Describe the emotion expressed in this image:  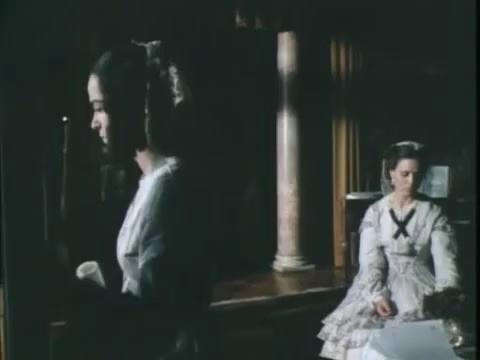
This person displays Suffering, valence and arousal with low intensity.